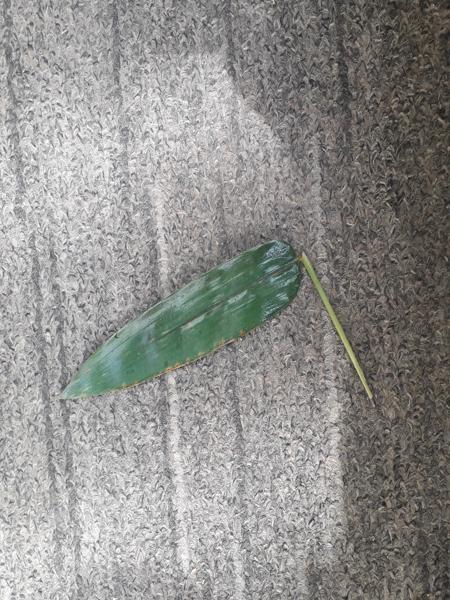
Plant: Bamboo